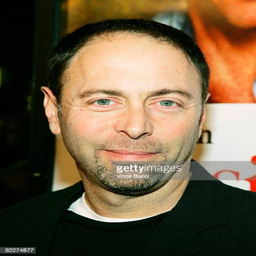
film producer attends the premiere of the film